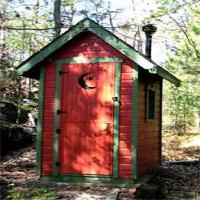
Weather: sun or clear